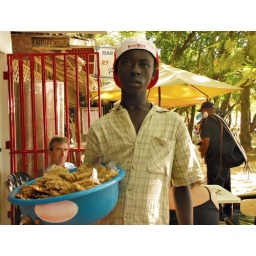
A boy by the flea market at Sosua beach selling coconut candy. Very tasty, I believe, homemade candy.